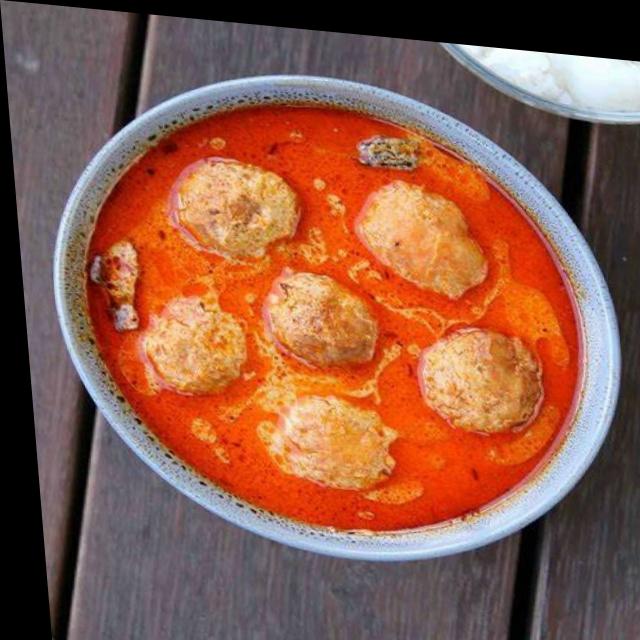
Dish: dum_aloo